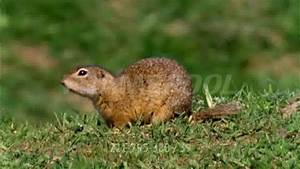
Label: scoiattolo